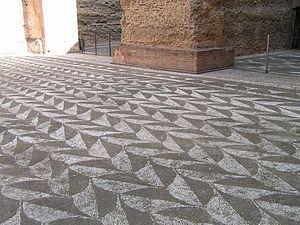
les Thermes de Caracalla à Rome Italiano: Le Terme di Caracalla di Roma